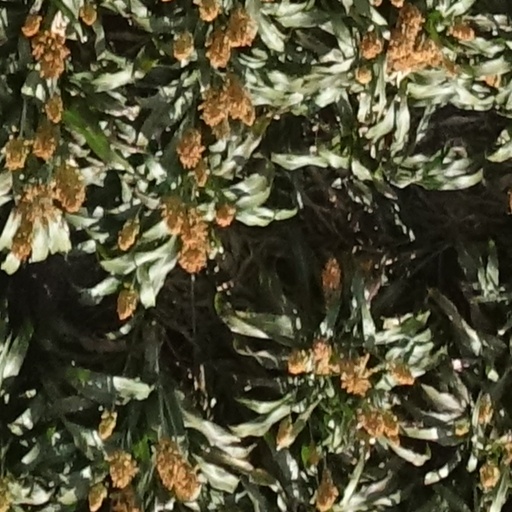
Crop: sorghum